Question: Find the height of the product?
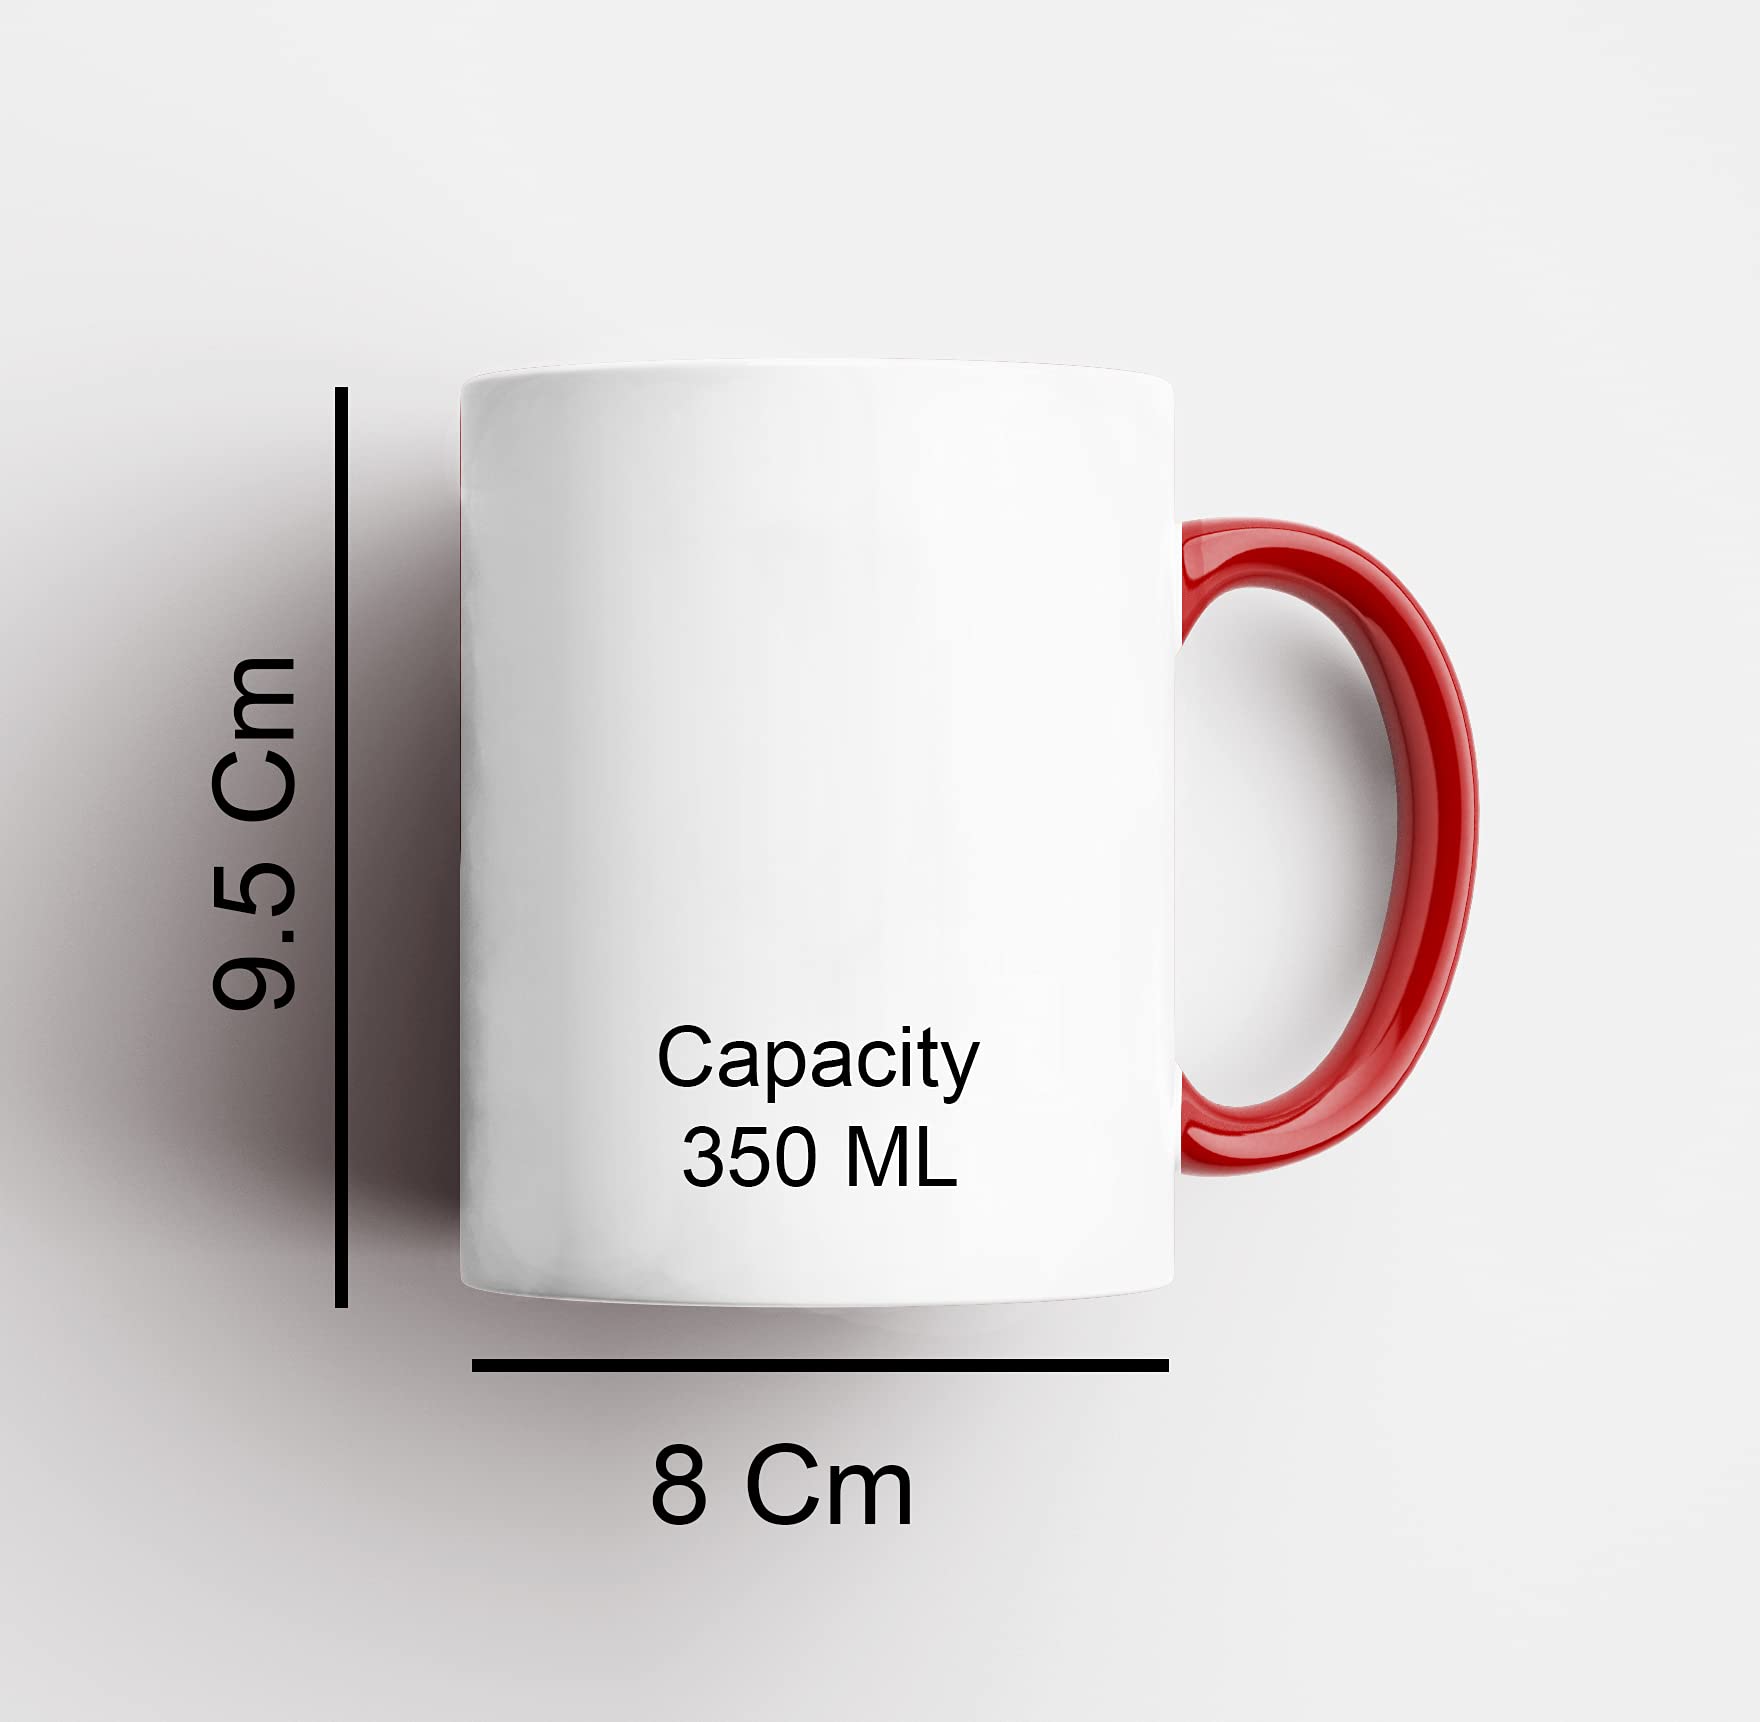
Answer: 9.5 centimetre